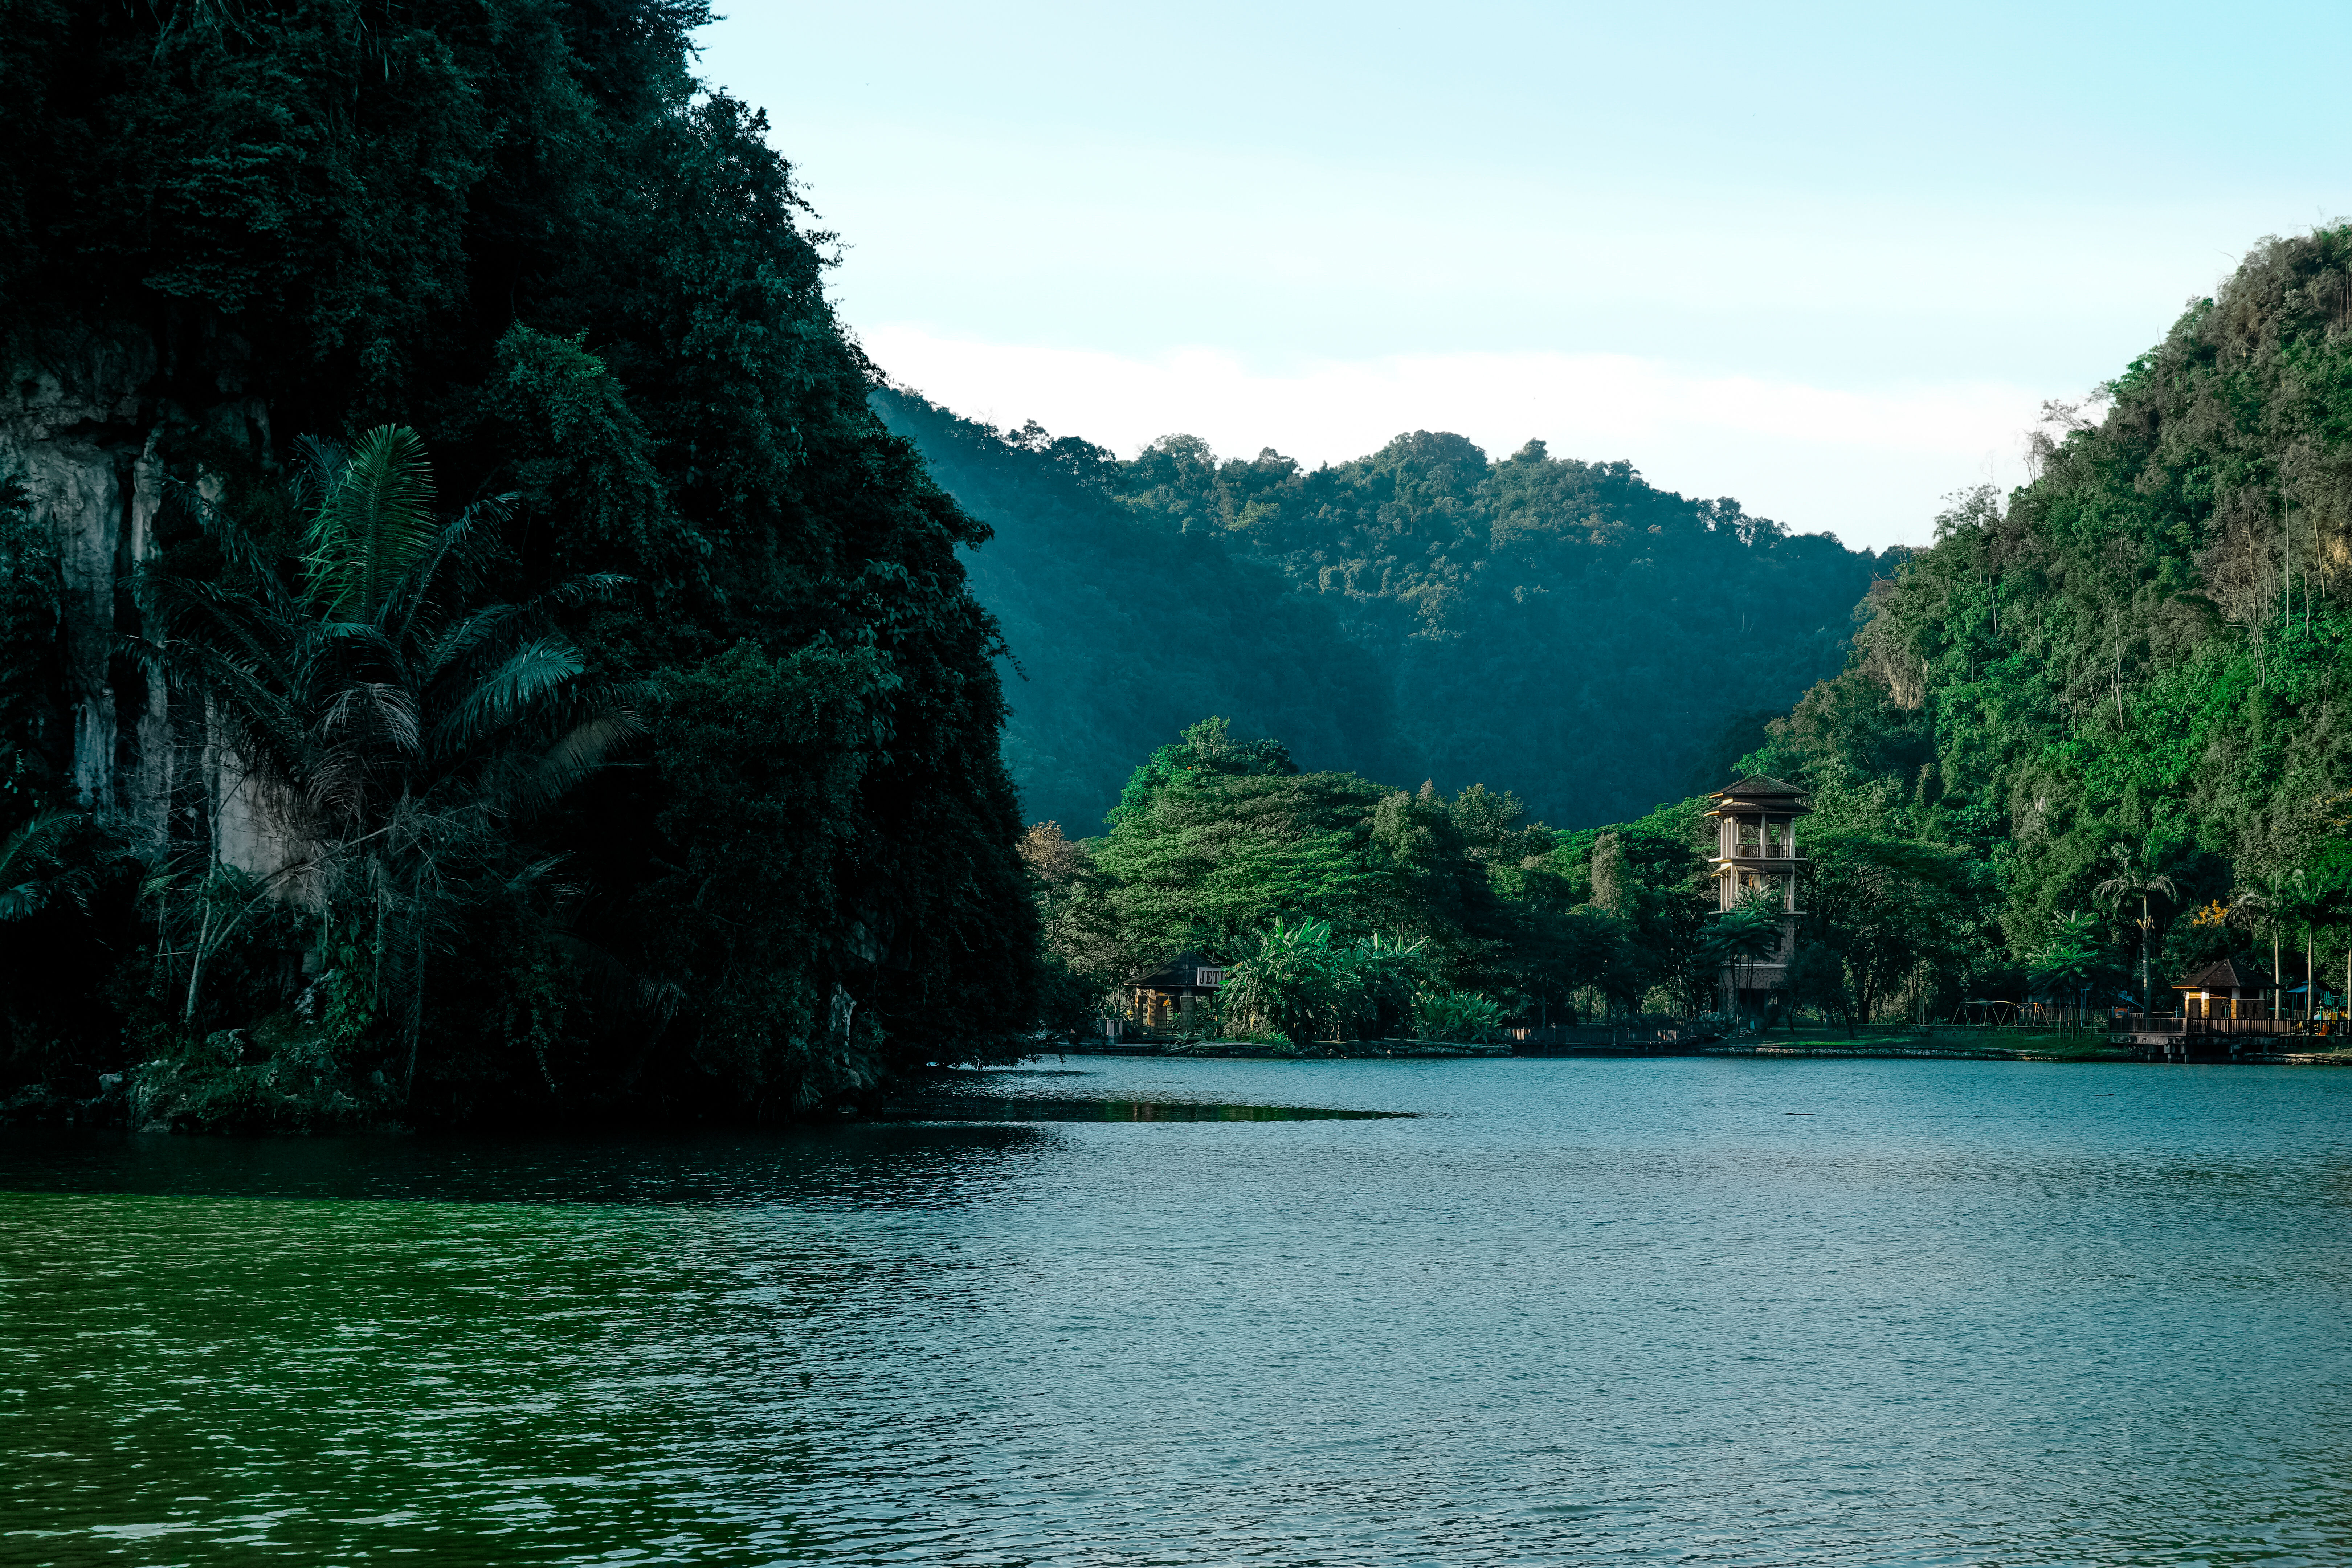
landscape, sea, coast, water, nature, forest, mountain, lake, river, jungle, bay, reservoir, body of water, trees, mountains, landform, hd wallpaper, geographical feature